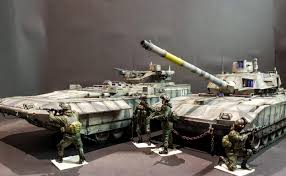
Label: BMP-T15